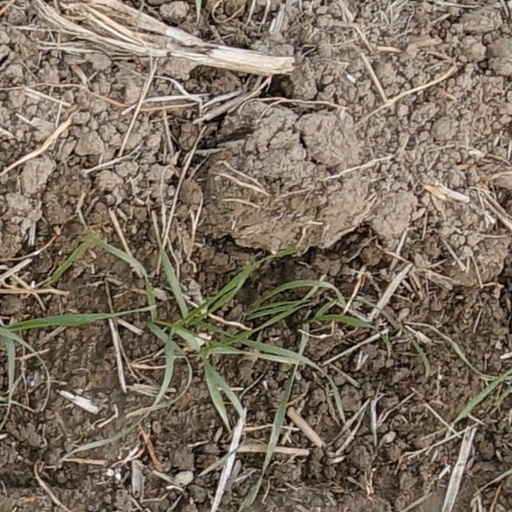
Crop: wheat